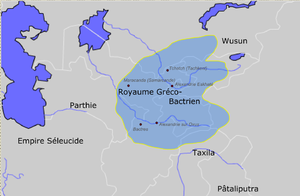
Royaume Gréco-Bactrien.
L'histoire de l'Ouzbékistan a connu d'importantes migrations, qui ont causé des modifications du peuplement du pays, suivant les montées et les chutes de dynasties et d'empires aussi puissants que variés. L'Ouzbékistan est situé au cœur de l'Asie centrale, entre les steppes, les déserts et les montagnes, au croisement de grandes routes de communication et de commerce. Les Ouzbeks, de langue turque, ne sont que parmi les derniers de ces migrants. Aujourd'hui, ce pays indépendant le plus peuplé de la région tente à se faire le chemin autour des grandes puissances et d'affirmer son identité propre qu'il est en train de forger.
Les royaumes gréco-bactriens sont un ensemble d'États hellénistiques fondés par des souverains grecs implantés en Asie centrale, centrés sur la Bactriane et la Sogdiane. Ils se sont épanouis à partir du milieu du IIIᵉ siècle av. J.-C. dans le milieu des colons grecs installés dans ces régions depuis la conquête d'Alexandre le Grand, lorsque le satrape Diodote de Bactriane proclame son indépendance vis-à-vis des Séleucides. À leur apogée, vers 180 av. J.-C., les souverains gréco-bactriens dominent également la Tapurie, la Tranxiane, le Ferghana et l'Arachosie. À la suite des premières conquêtes de Démétrios Iᵉʳ de Bactriane, les Grecs de Bactriane s'implantèrent au sud de l'Hindou Kouch, en Kapisène et dans le Pendjab oriental, où furent fondés des royaumes indo-grecs. La domination de la Bactriane par les Grecs cessa dans le dernier tiers du IIᵉ siècle av. J.-C., victime des invasions de plusieurs peuples nomades, dont les Yuezhi. Des royaumes indo-grecs subsistèrent jusqu'aux débuts de notre ère.
Cette page concerne l'année 225 av. J.-C. du calendrier julien proleptique.